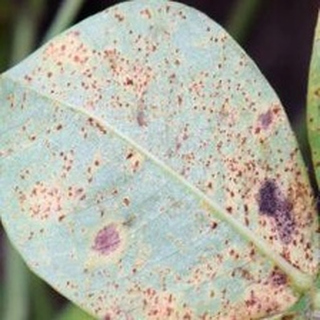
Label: groundnut_rust